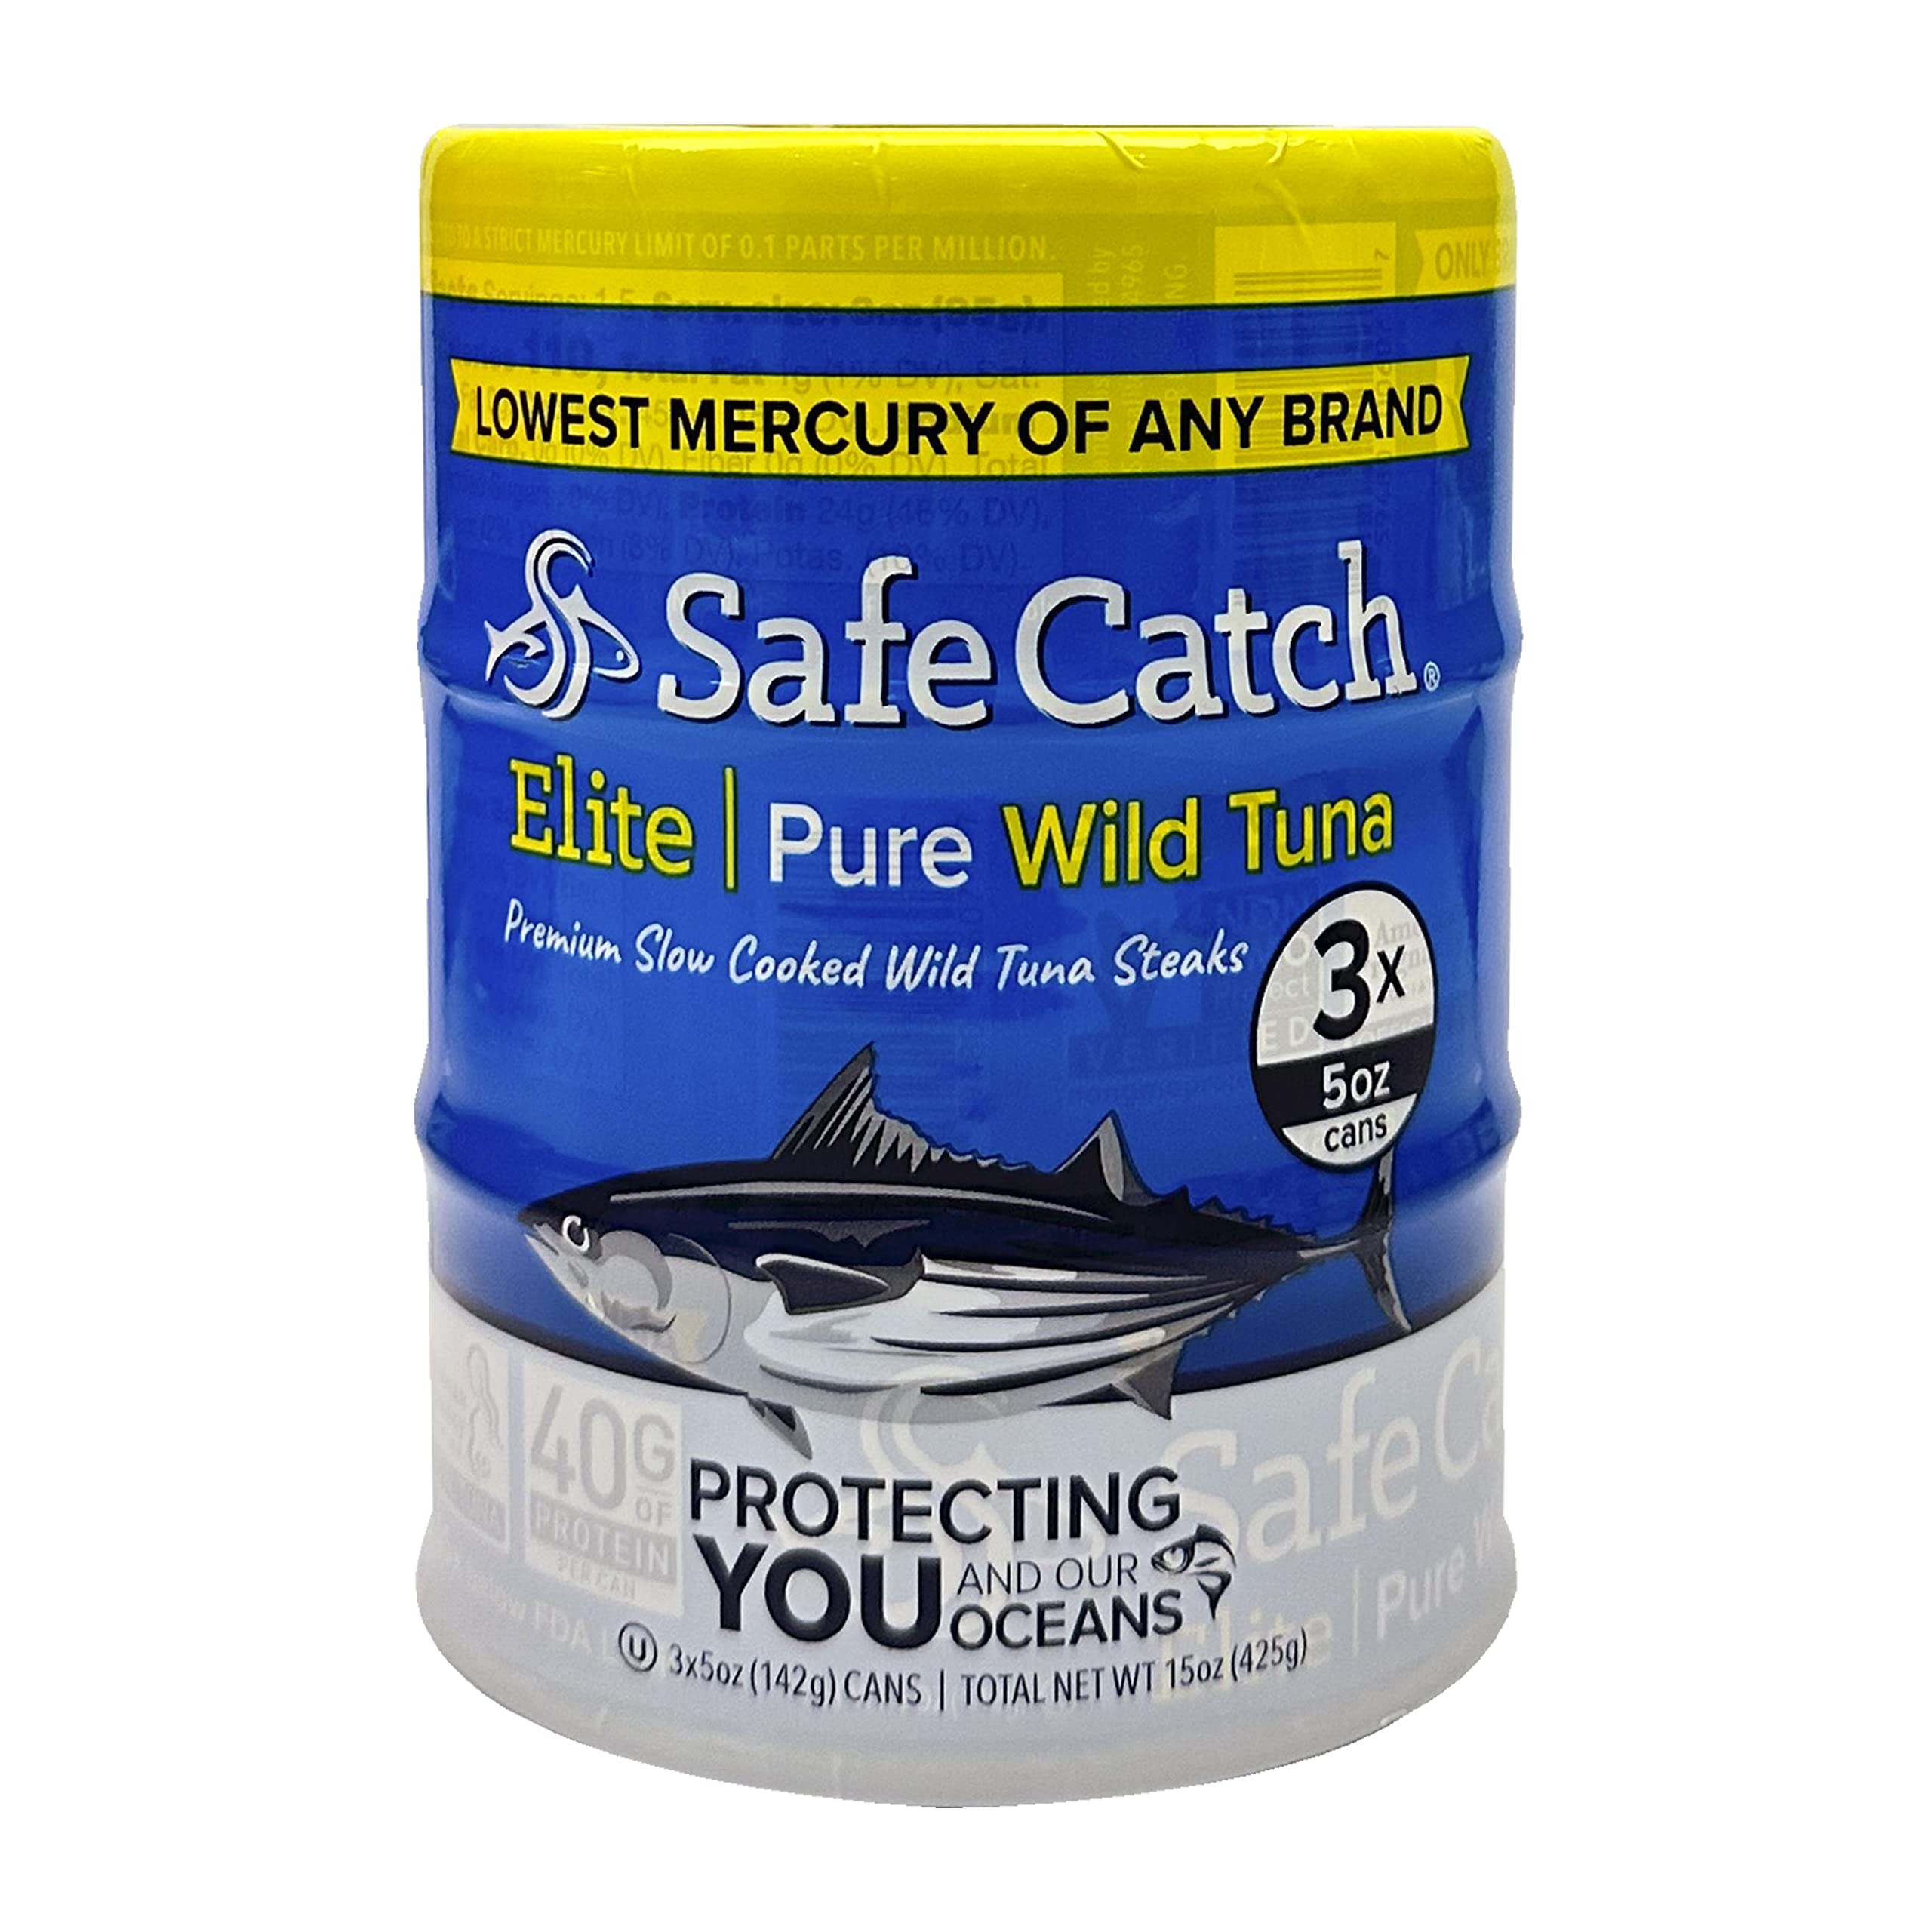
Item Name: SAFE ELITE WILD TUNA ( 6 X 3 PK )
Value: 90.0
Unit: Ounce

Price: 12.04